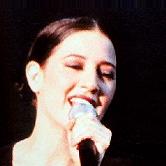
Age: 28